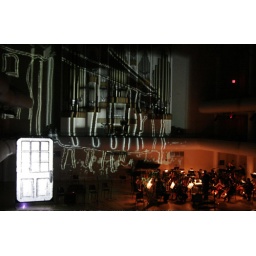
Janet Wong's video is projected across the organ in Moody Music Hall and on the small screen (door on the bottom left).